National Christian Association

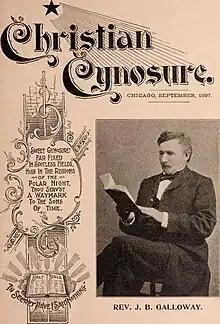
Christian Cynosure (1897)

Charles A. Blanchard, president of Wheaton College (d. 1925), was the first agent and lecturer, 1870–72. He was succeeded by Rev. J. P. Stoddard as secretary and general agent. William I. Phillips served as general secretary and treasurer for a quarter of a century. By 1927, Rev. John F. Heemstra, Holland, Michigan, was the president of the association. He had been preceded by President Blanchard, Bishop D. S. Warner, and the Rev. J. Groen. Lecturers included the Rev. W. B. Stoddard, Eastern secretary; Prof. Silas W. Bond, Western secretary; the Rev. Francis J. Davidson, Southern agent; and Mrs. Lizzie Woods Robertson, representative at large.